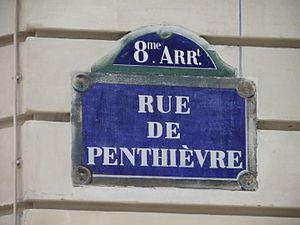
Plaque rue de Penthièvre à Paris
Cet article donne une liste des voies du 8ᵉ arrondissement de Paris, en France.
La rue de Penthièvre est une rue du 8ᵉ arrondissement de Paris.